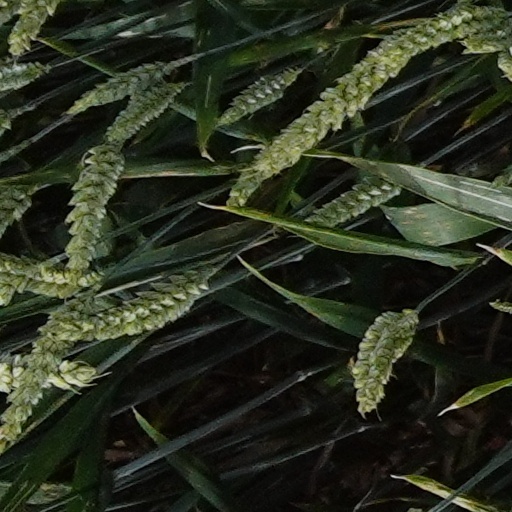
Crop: wheat